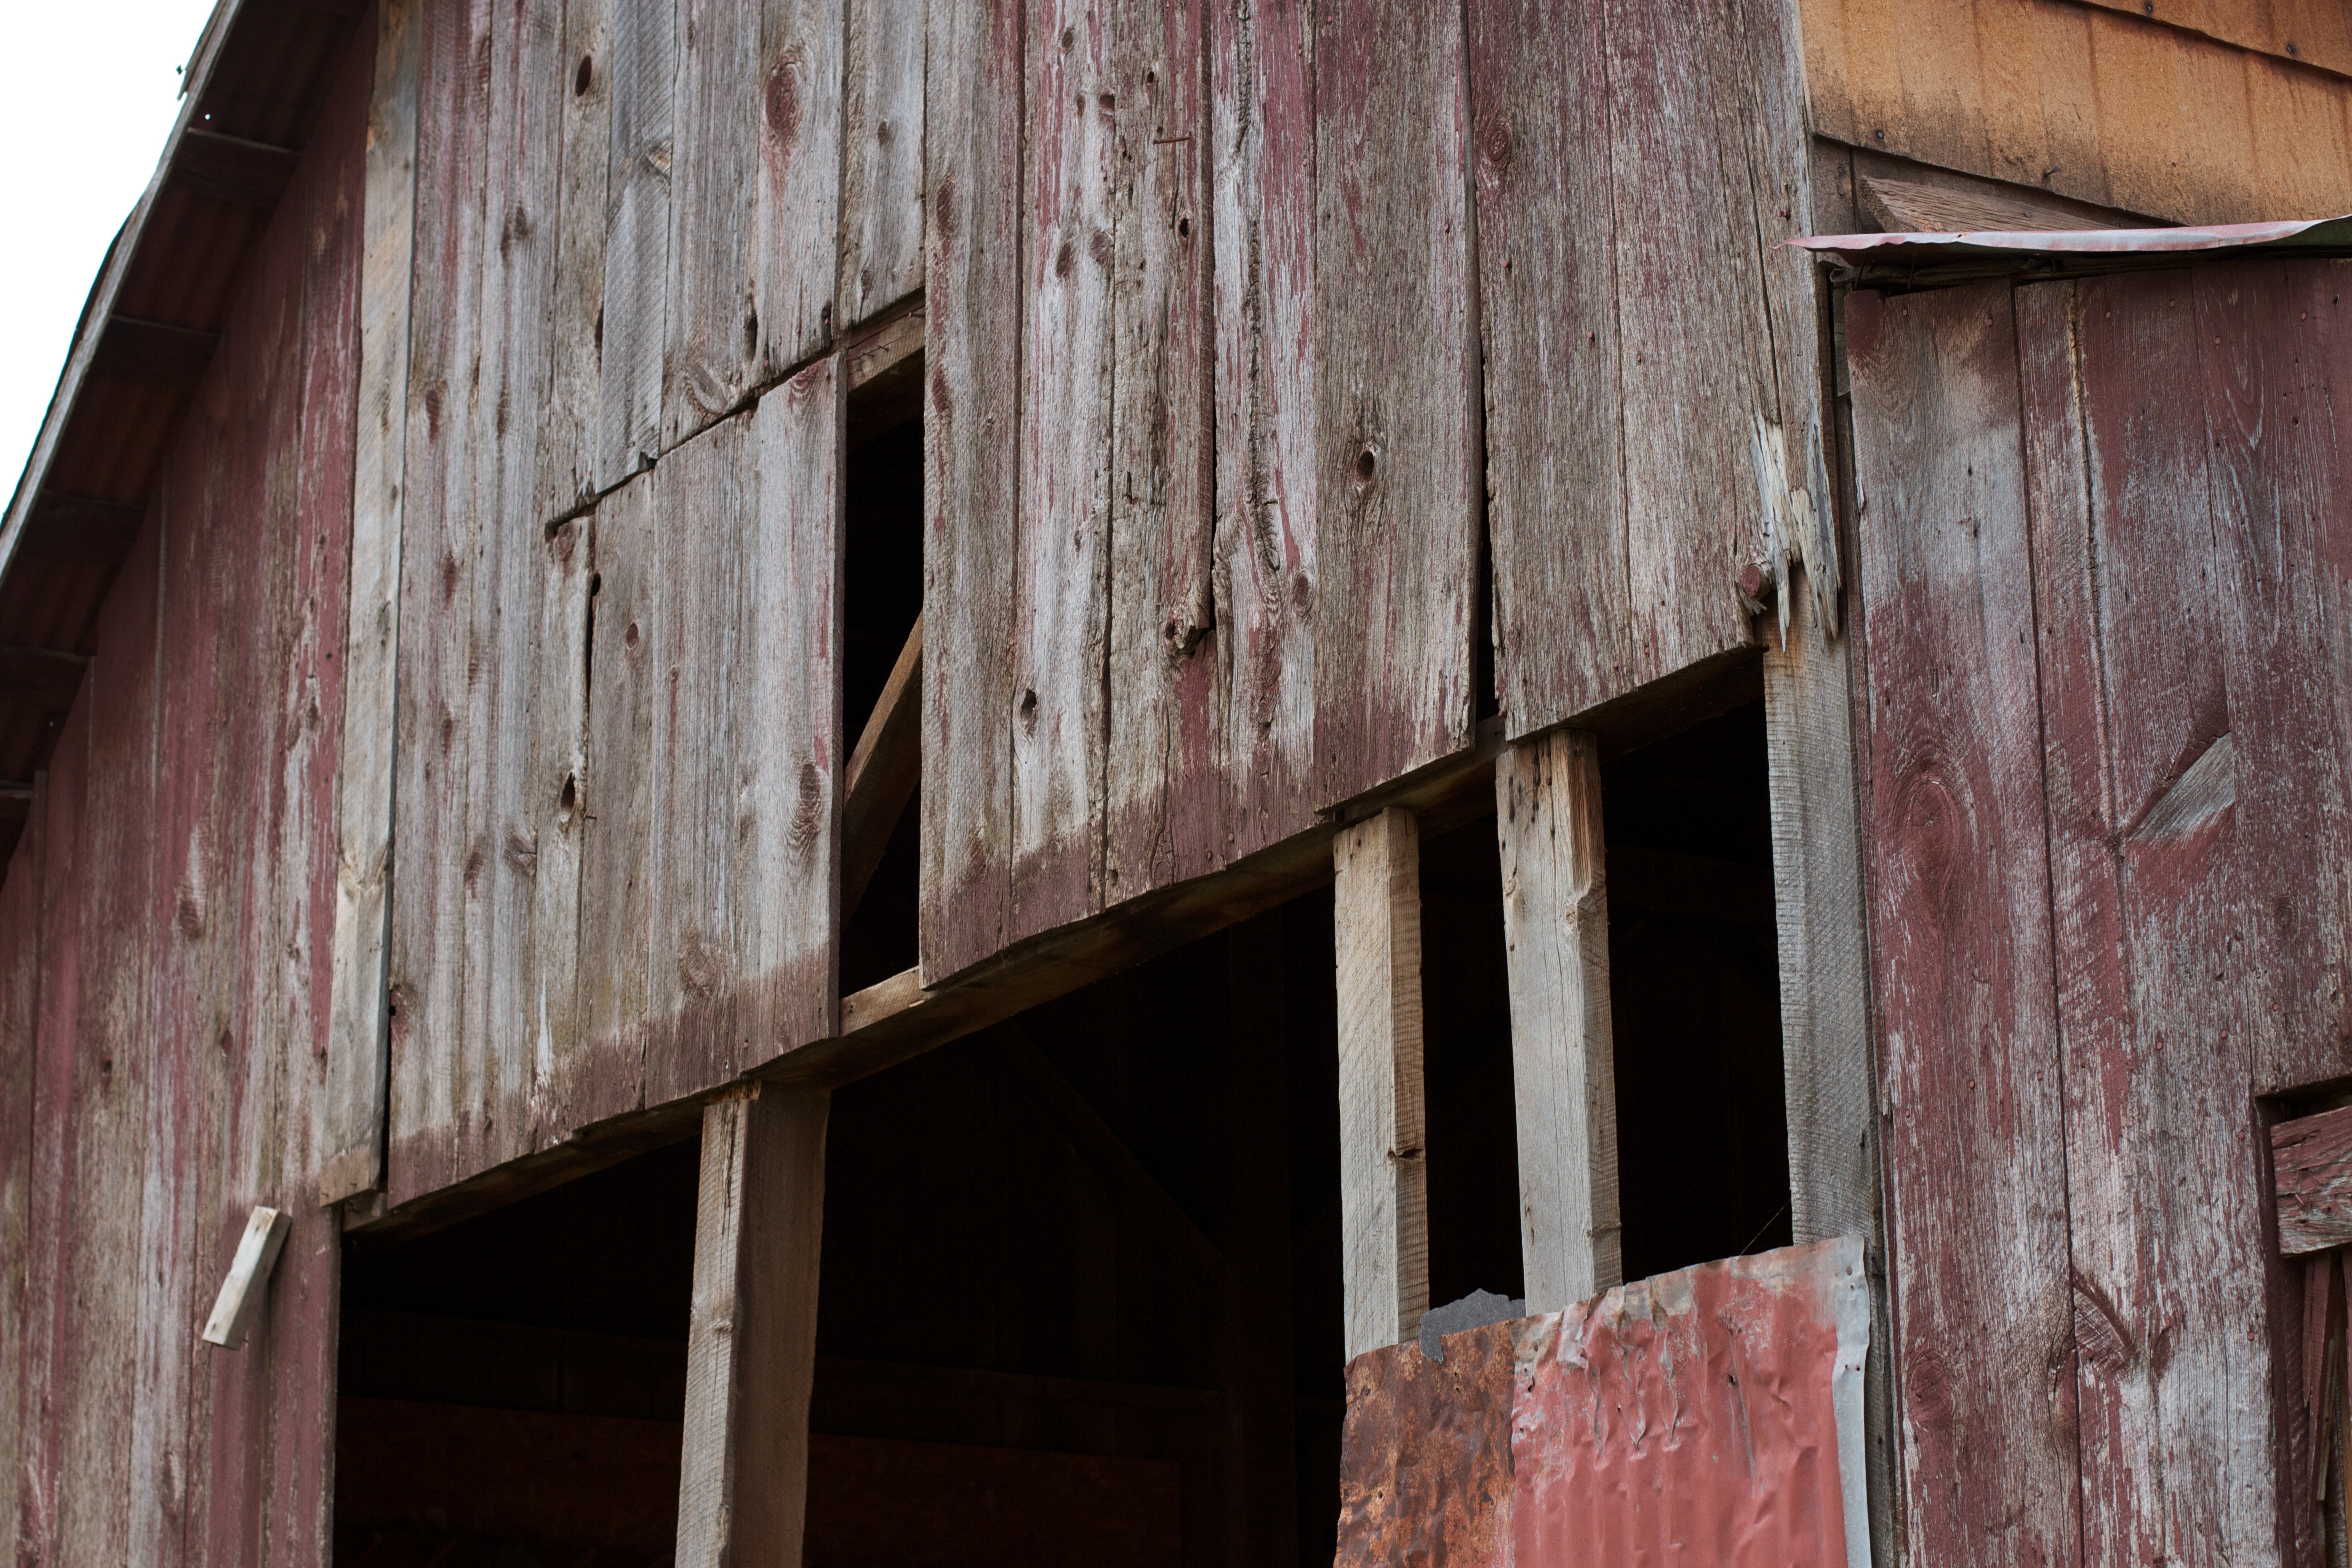
wood, house, roof, barn, wall, beam, shack, facade, brick, material